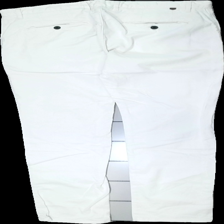
View: back
Type: Trousers
Category: Men
Brand: Zara Man
Colors: White
Material: 100% cotton
Cut: Regular
Size: 42
Season: All
Price range: 50-100
Recommended usage: Reuse